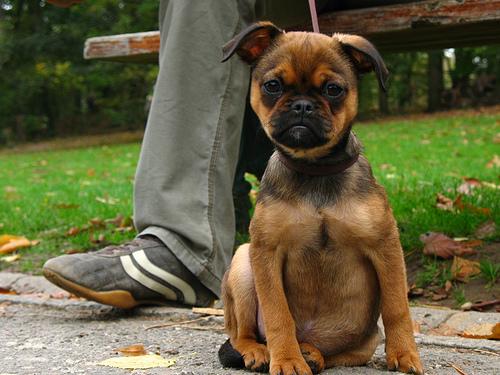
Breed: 209-n000042-Brabancon_griffo